De Bosset Bridge

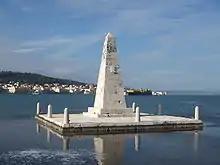
The Obelisk

When the Republic of the Ionian Islands was under British patronage, various infrastructure projects were undertaken, commencing by those ordered by the Swiss-born military officer Charles Philippe de Bosset, serving as the island's governor, since 1810. The projects focused on improving roads and bridges. Numerous connections were shortened with bridges over ravines. By far the biggest project was the bridge over the Bay of Argostoli to Drapano, which shortened the way to Lixouri and the north of the island. It separates the Koutavos lagoon from the bay.